Kyle Fuller

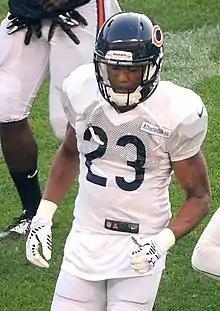
Fuller with the Bears in 2019

He made his professional regular season debut in the Bears' season-opener against the Buffalo Bills and recorded five combined tackles in their 23–20 loss. On September 14, 2014, Fuller made a season-high seven combined tackles, two pass deflections, and two interceptions during a 28–20 victory at the San Francisco 49ers on "Sunday Night Football". He made his first career interception off a pass by quarterback Colin Kaepernick, that was intended for wide receiver Michael Crabtree, and returned it for a 20-yard gain in the fourth quarter. He became the first Bears' rookie to record two picks in a game since Chris Harris in . He was named the NFC Defensive Player of the Week and became the first Bears' rookie defensive back to receive the award since Mark Carrier in . In Week 3, Fuller earned his first career start after Charles Tillman sustained a triceps injury and was placed on injured reserve. He recorded seven combined tackles, two pass deflections, forced two fumbles, and made an interception as the Bears defeated the New York Jets 27–19 on "Monday Night Football". He became the first NFL player in 20 years to record three interceptions and two forced fumbles in their first three games. In Week 13, he collected a season-high seven solo tackles and broke up a pass during a 34–17 loss at the Detroit Lions. On December 29, 2014, the Bears fired Trestman after they finished with a 5–11 record in 2014. He finished his rookie season in 2014 with 64 combined tackles (51 solo), ten pass deflections, four interceptions, and three forced fumbles in 16 games and 14 starts. He was named to the PFWA All-Rookie Team.